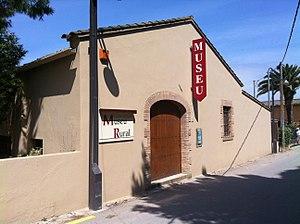
La liste suivante des musées et collections du Baix Empordà traite des différents musées et collections qui existent dans la région du Baix Empordà.